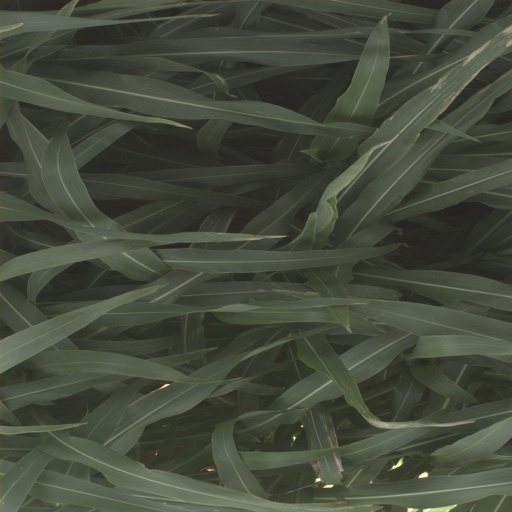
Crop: sorghum